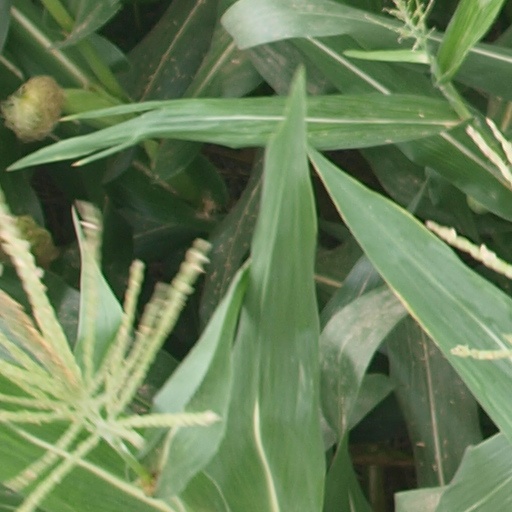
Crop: maize; corn